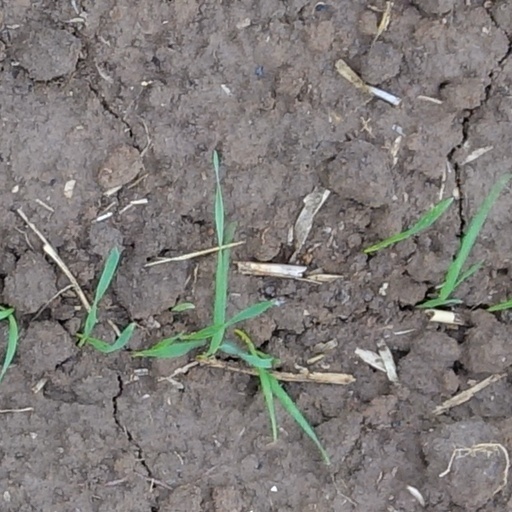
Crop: wheat